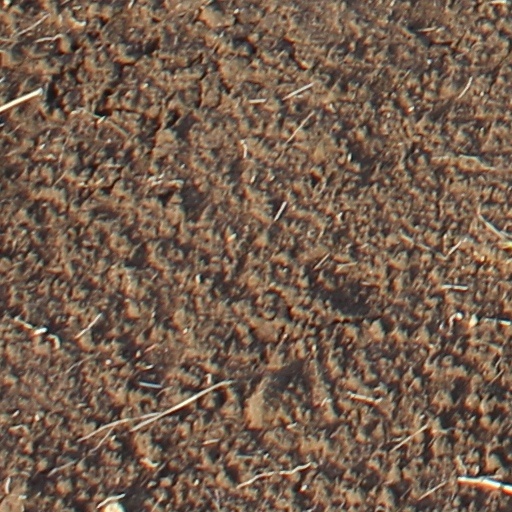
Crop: wheat